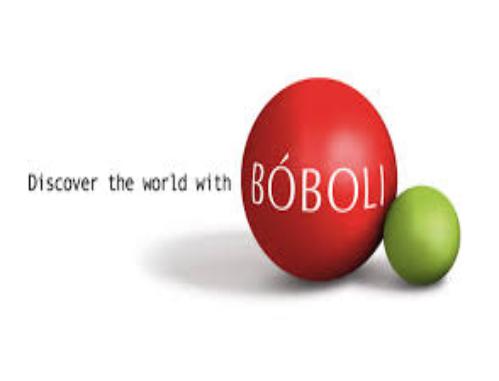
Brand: Boboli
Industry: Clothes